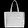
Label: Bag